University of Pennsylvania senior societies

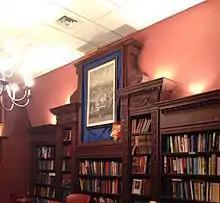
Library of the Philomathean Society

The Zelosophic Society was founded in 1829 as an alternative to its rival literary society, Philomathean Society (which was established in 1813). “Zelosophic” is translated roughly as “endowed with a zeal for learning or wisdom” and its members were commonly called “Zelos”. The society's purpose was to discuss literature and, like the Philomathean, to conduct debates. The Zelosophic Society's first two iterations lasted from 1829 to 1864 and again from 1892 to 1941.